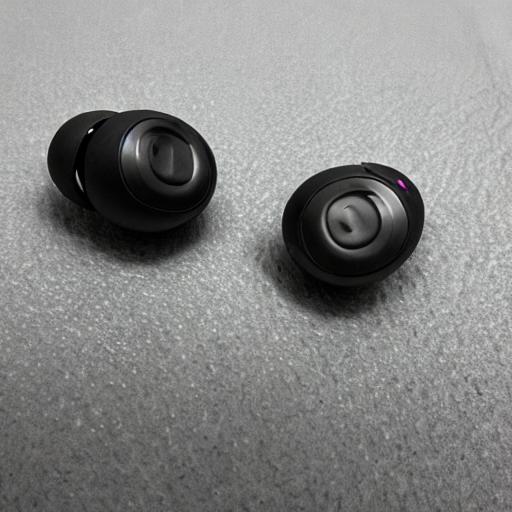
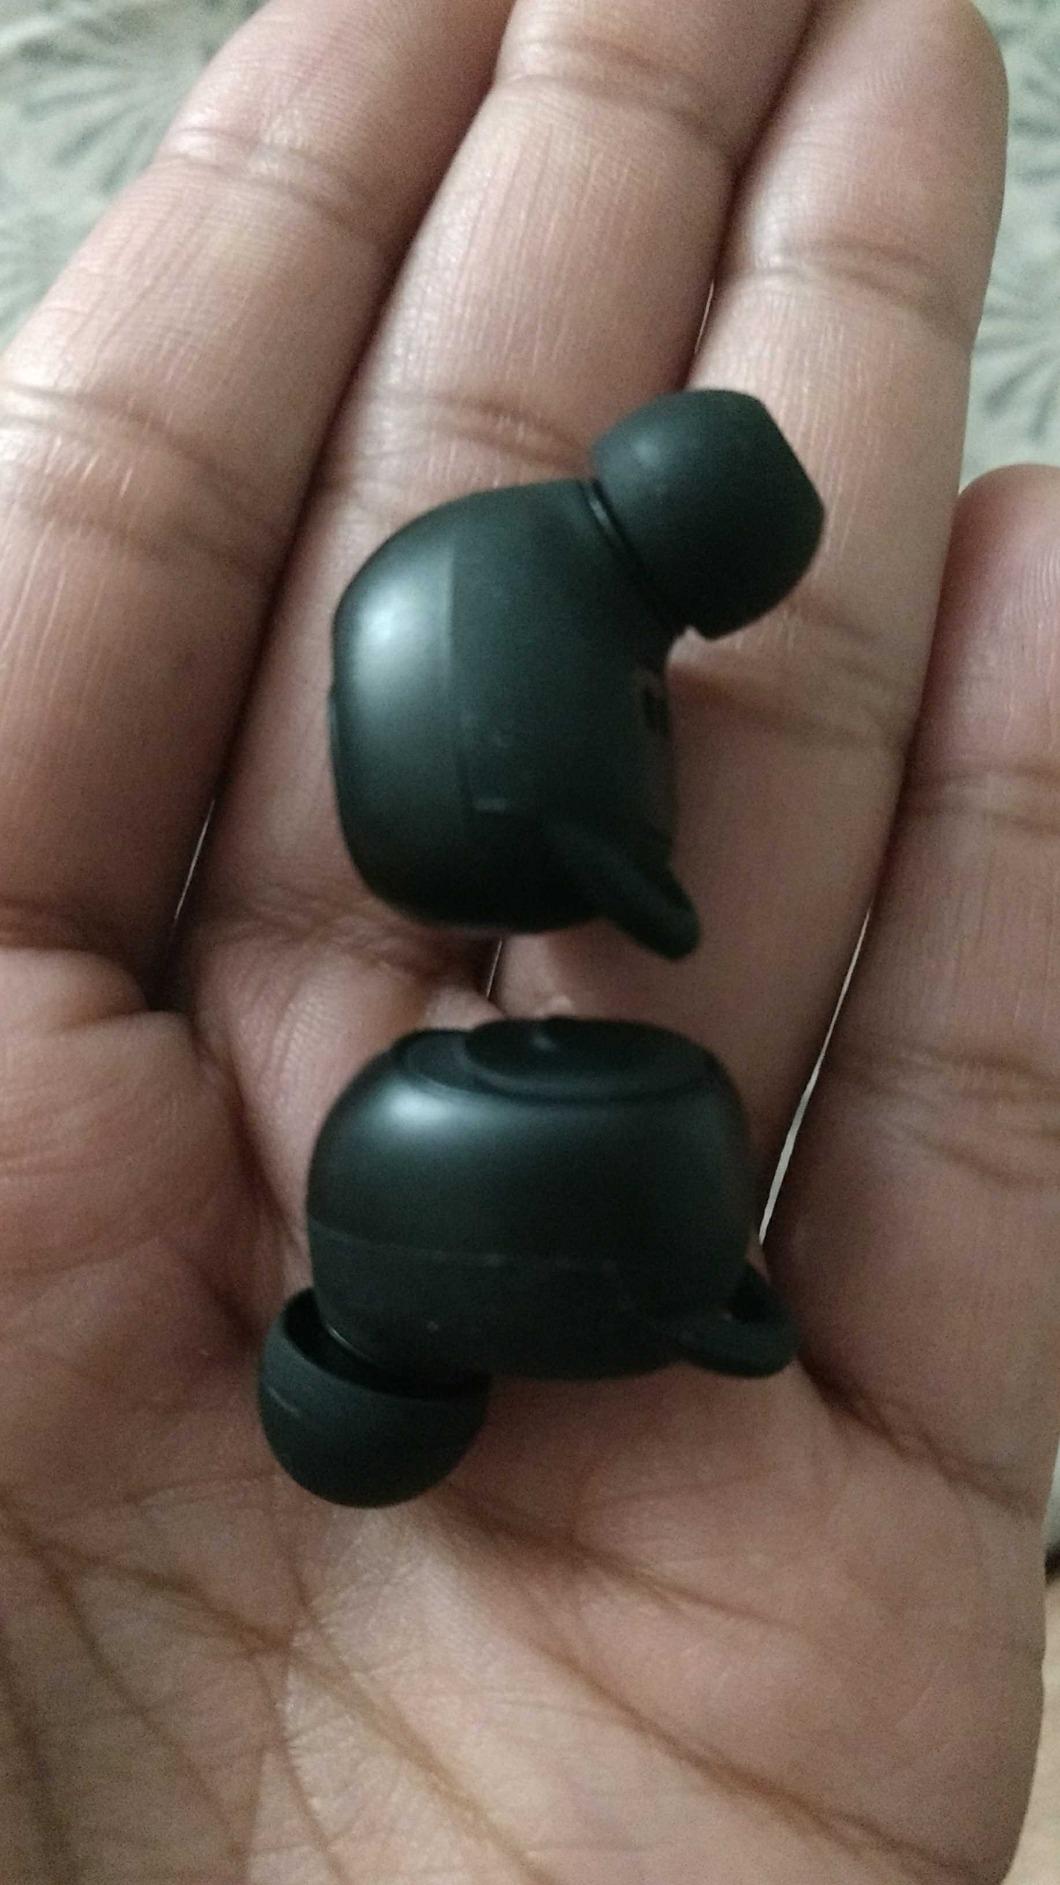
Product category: earbuds
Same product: no